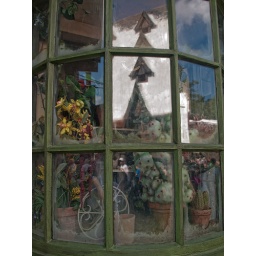
Neville's squirming cactus can be seen in the window of this plant shop (closed, of course).